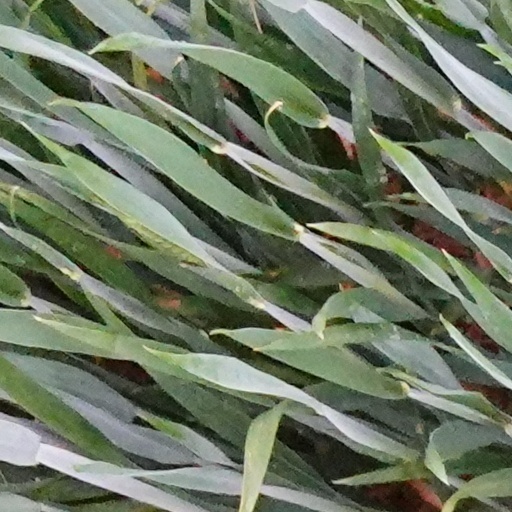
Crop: wheat